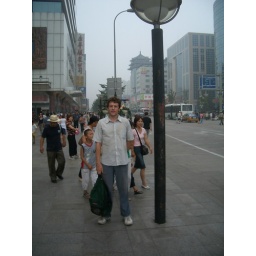
Standing in downtown beijing next to a pole. This is pretty close to the main walking street in Beijing.